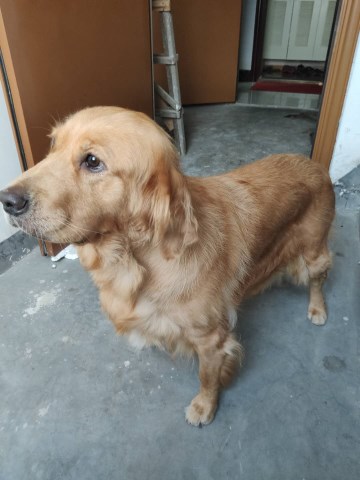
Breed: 5355-n000126-golden_retriever